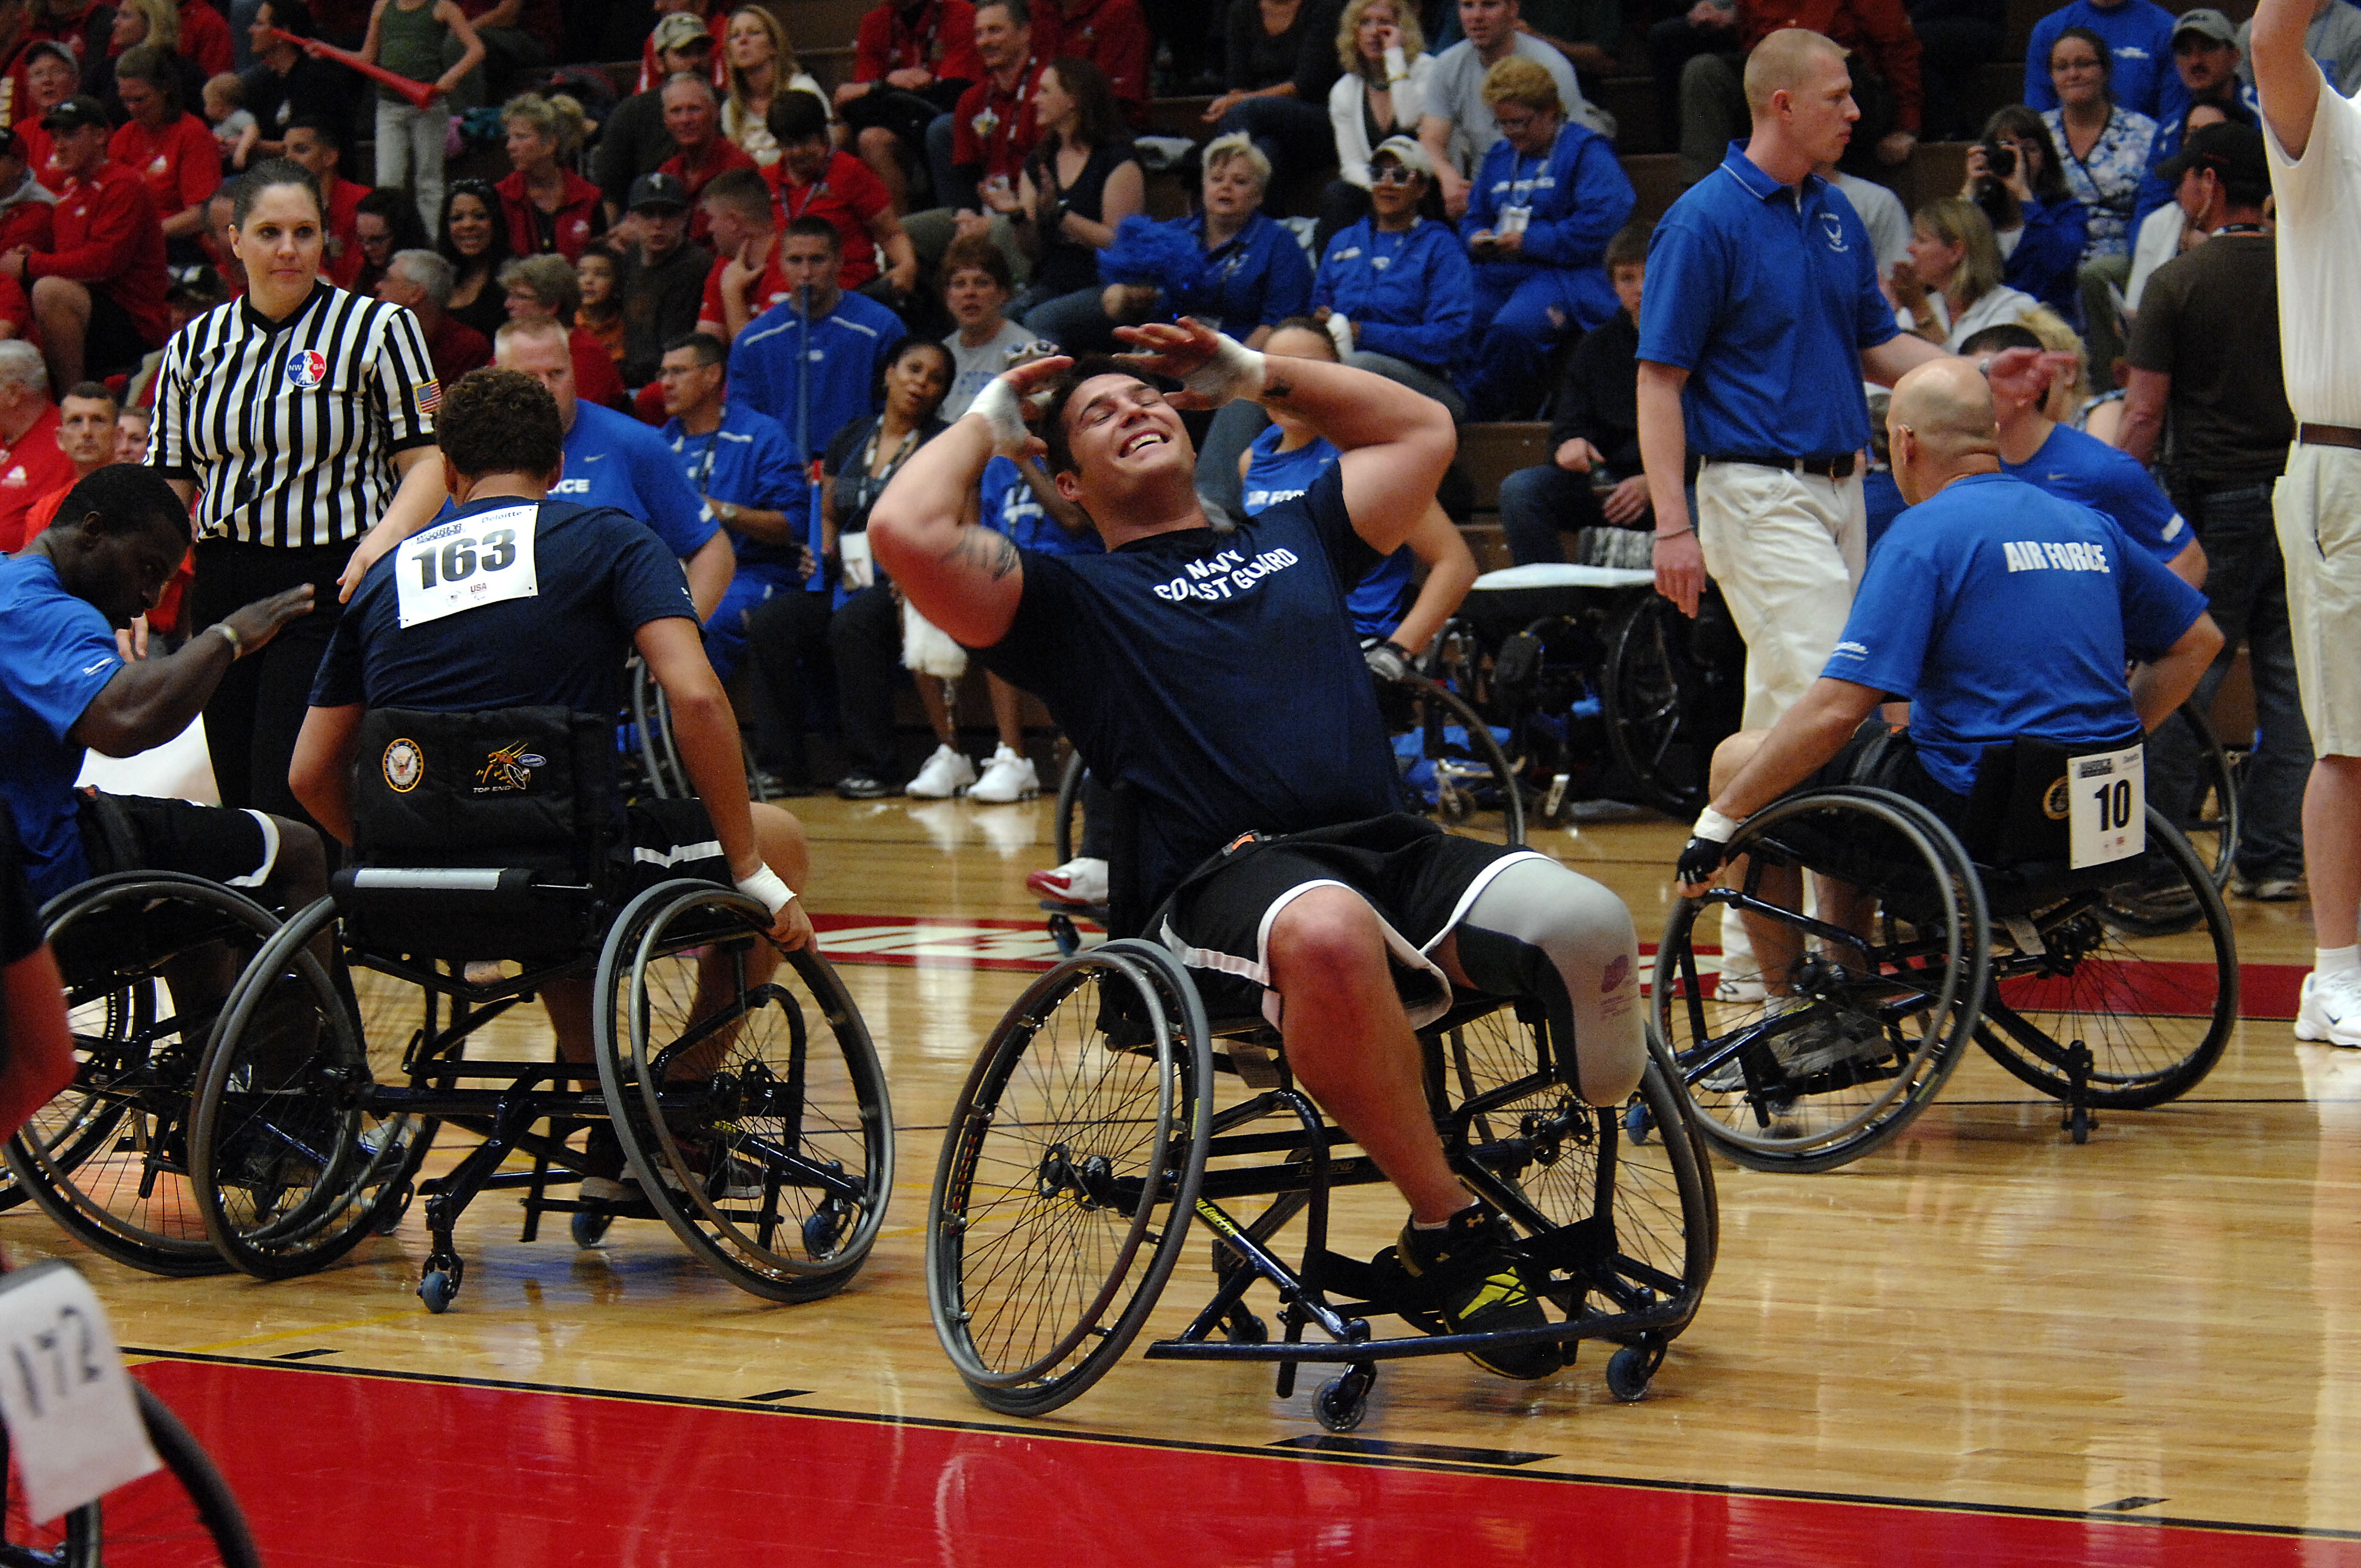
basketball, competition, team, sports, court, players, spectators, fans, disability, injured, ball game, team sport, disabled sports, wheelchair sports, wheelchair racing, morale, wheelchair basketball, wheelchairs